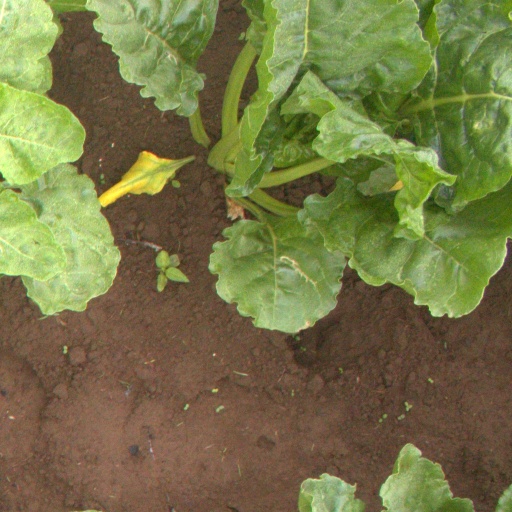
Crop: sugar beet